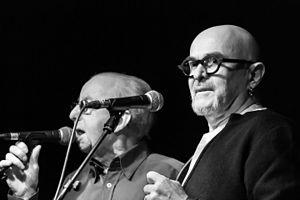
Fest-deiz et fest-noz du 5ème «
Louise Ebrel, née le 27 juillet 1932 à Treffrin dans les Côtes-du-Nord et morte le 30 mars 2020 à Quimper, est une chanteuse bretonne, issue de parents eux-mêmes chanteurs, Eugénie Goadec et Job Ebrel. Son répertoire est composé de chants traditionnels, à danser ou à écouter.